Lake Shore Drive

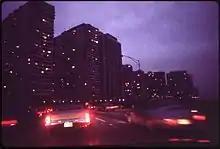
Cars on LSD in 1973

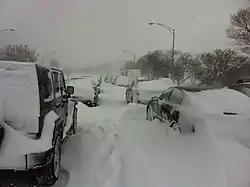
Cars snowed in on Lake Shore Drive during the Groundhog Day Blizzard in 2011

When Wacker Drive was extended east to LSD in the early 1970s, its upper level ended at LSD at the west curve (the lower level dead-ended underneath). A new development at the northeast corner of the Randolph Street intersection resulted in an extension of Randolph across LSD.